Basilica di Sant'Andrea

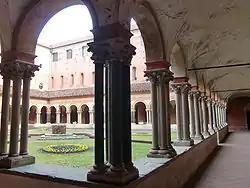
View of the cloister

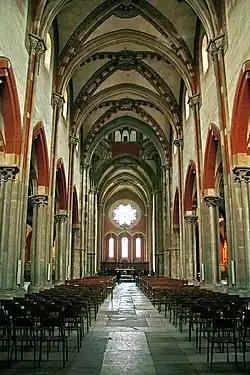
Interior

In the early 15th century a new bell tower was built, in a detached position, on the right side of the church. In the following century the cloister of the monastery was rebuilt, though the original small columns – in groups of four – were kept.